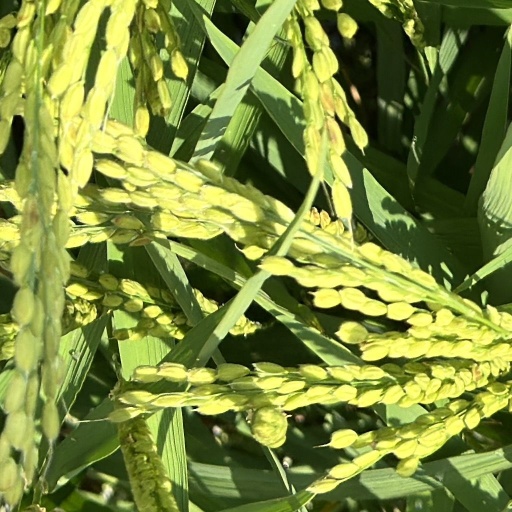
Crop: rice